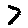
Label: 7